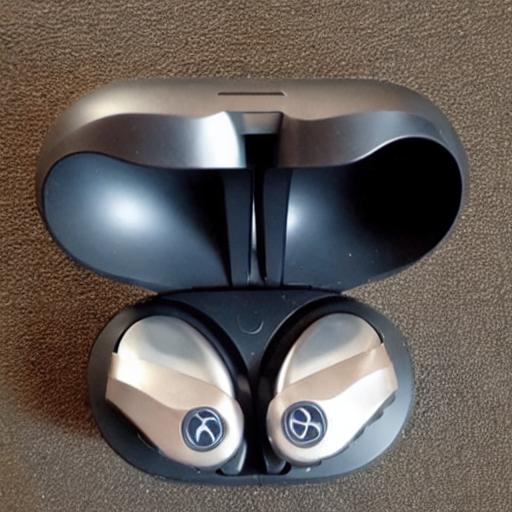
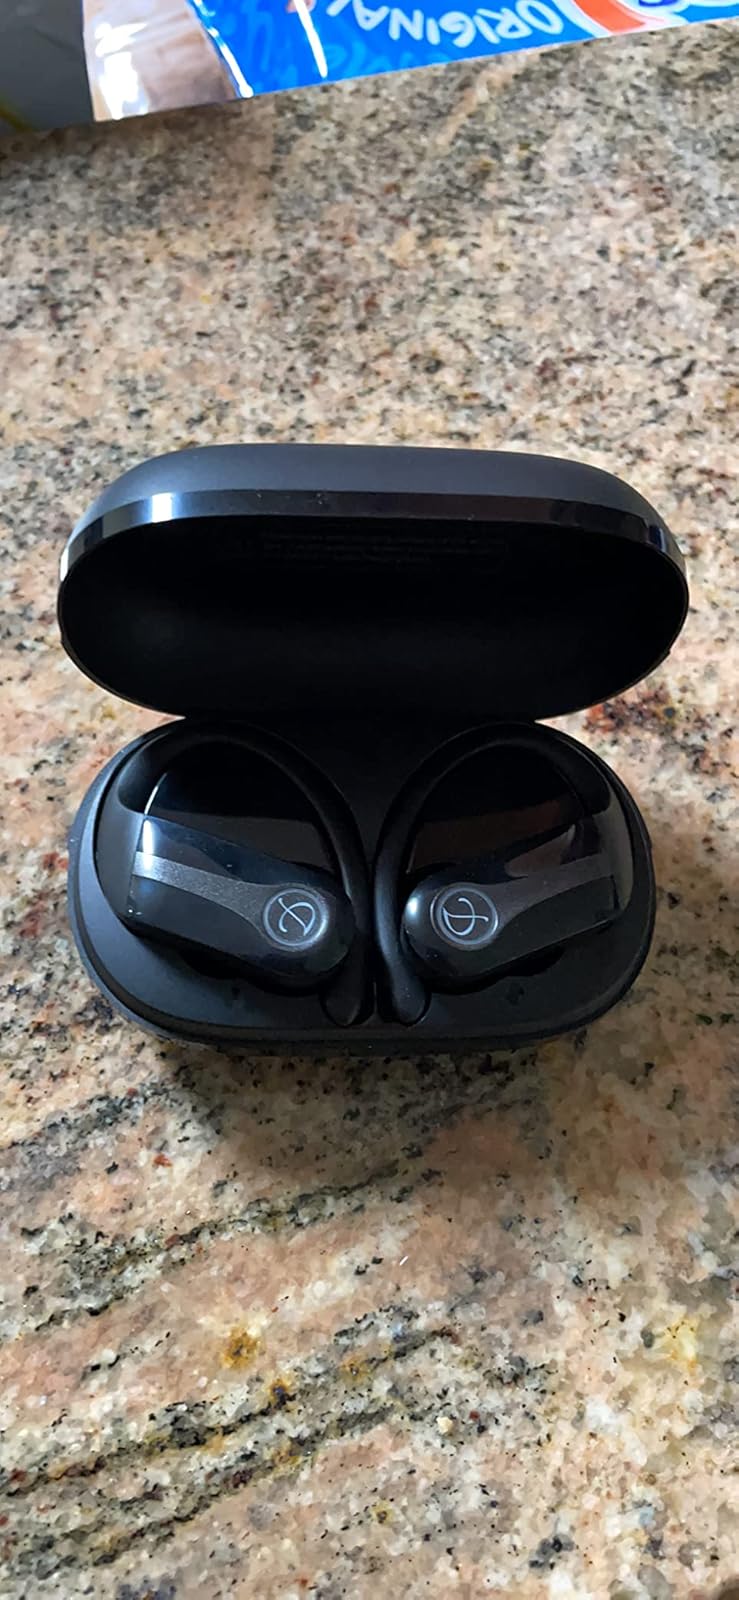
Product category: earbuds
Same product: no